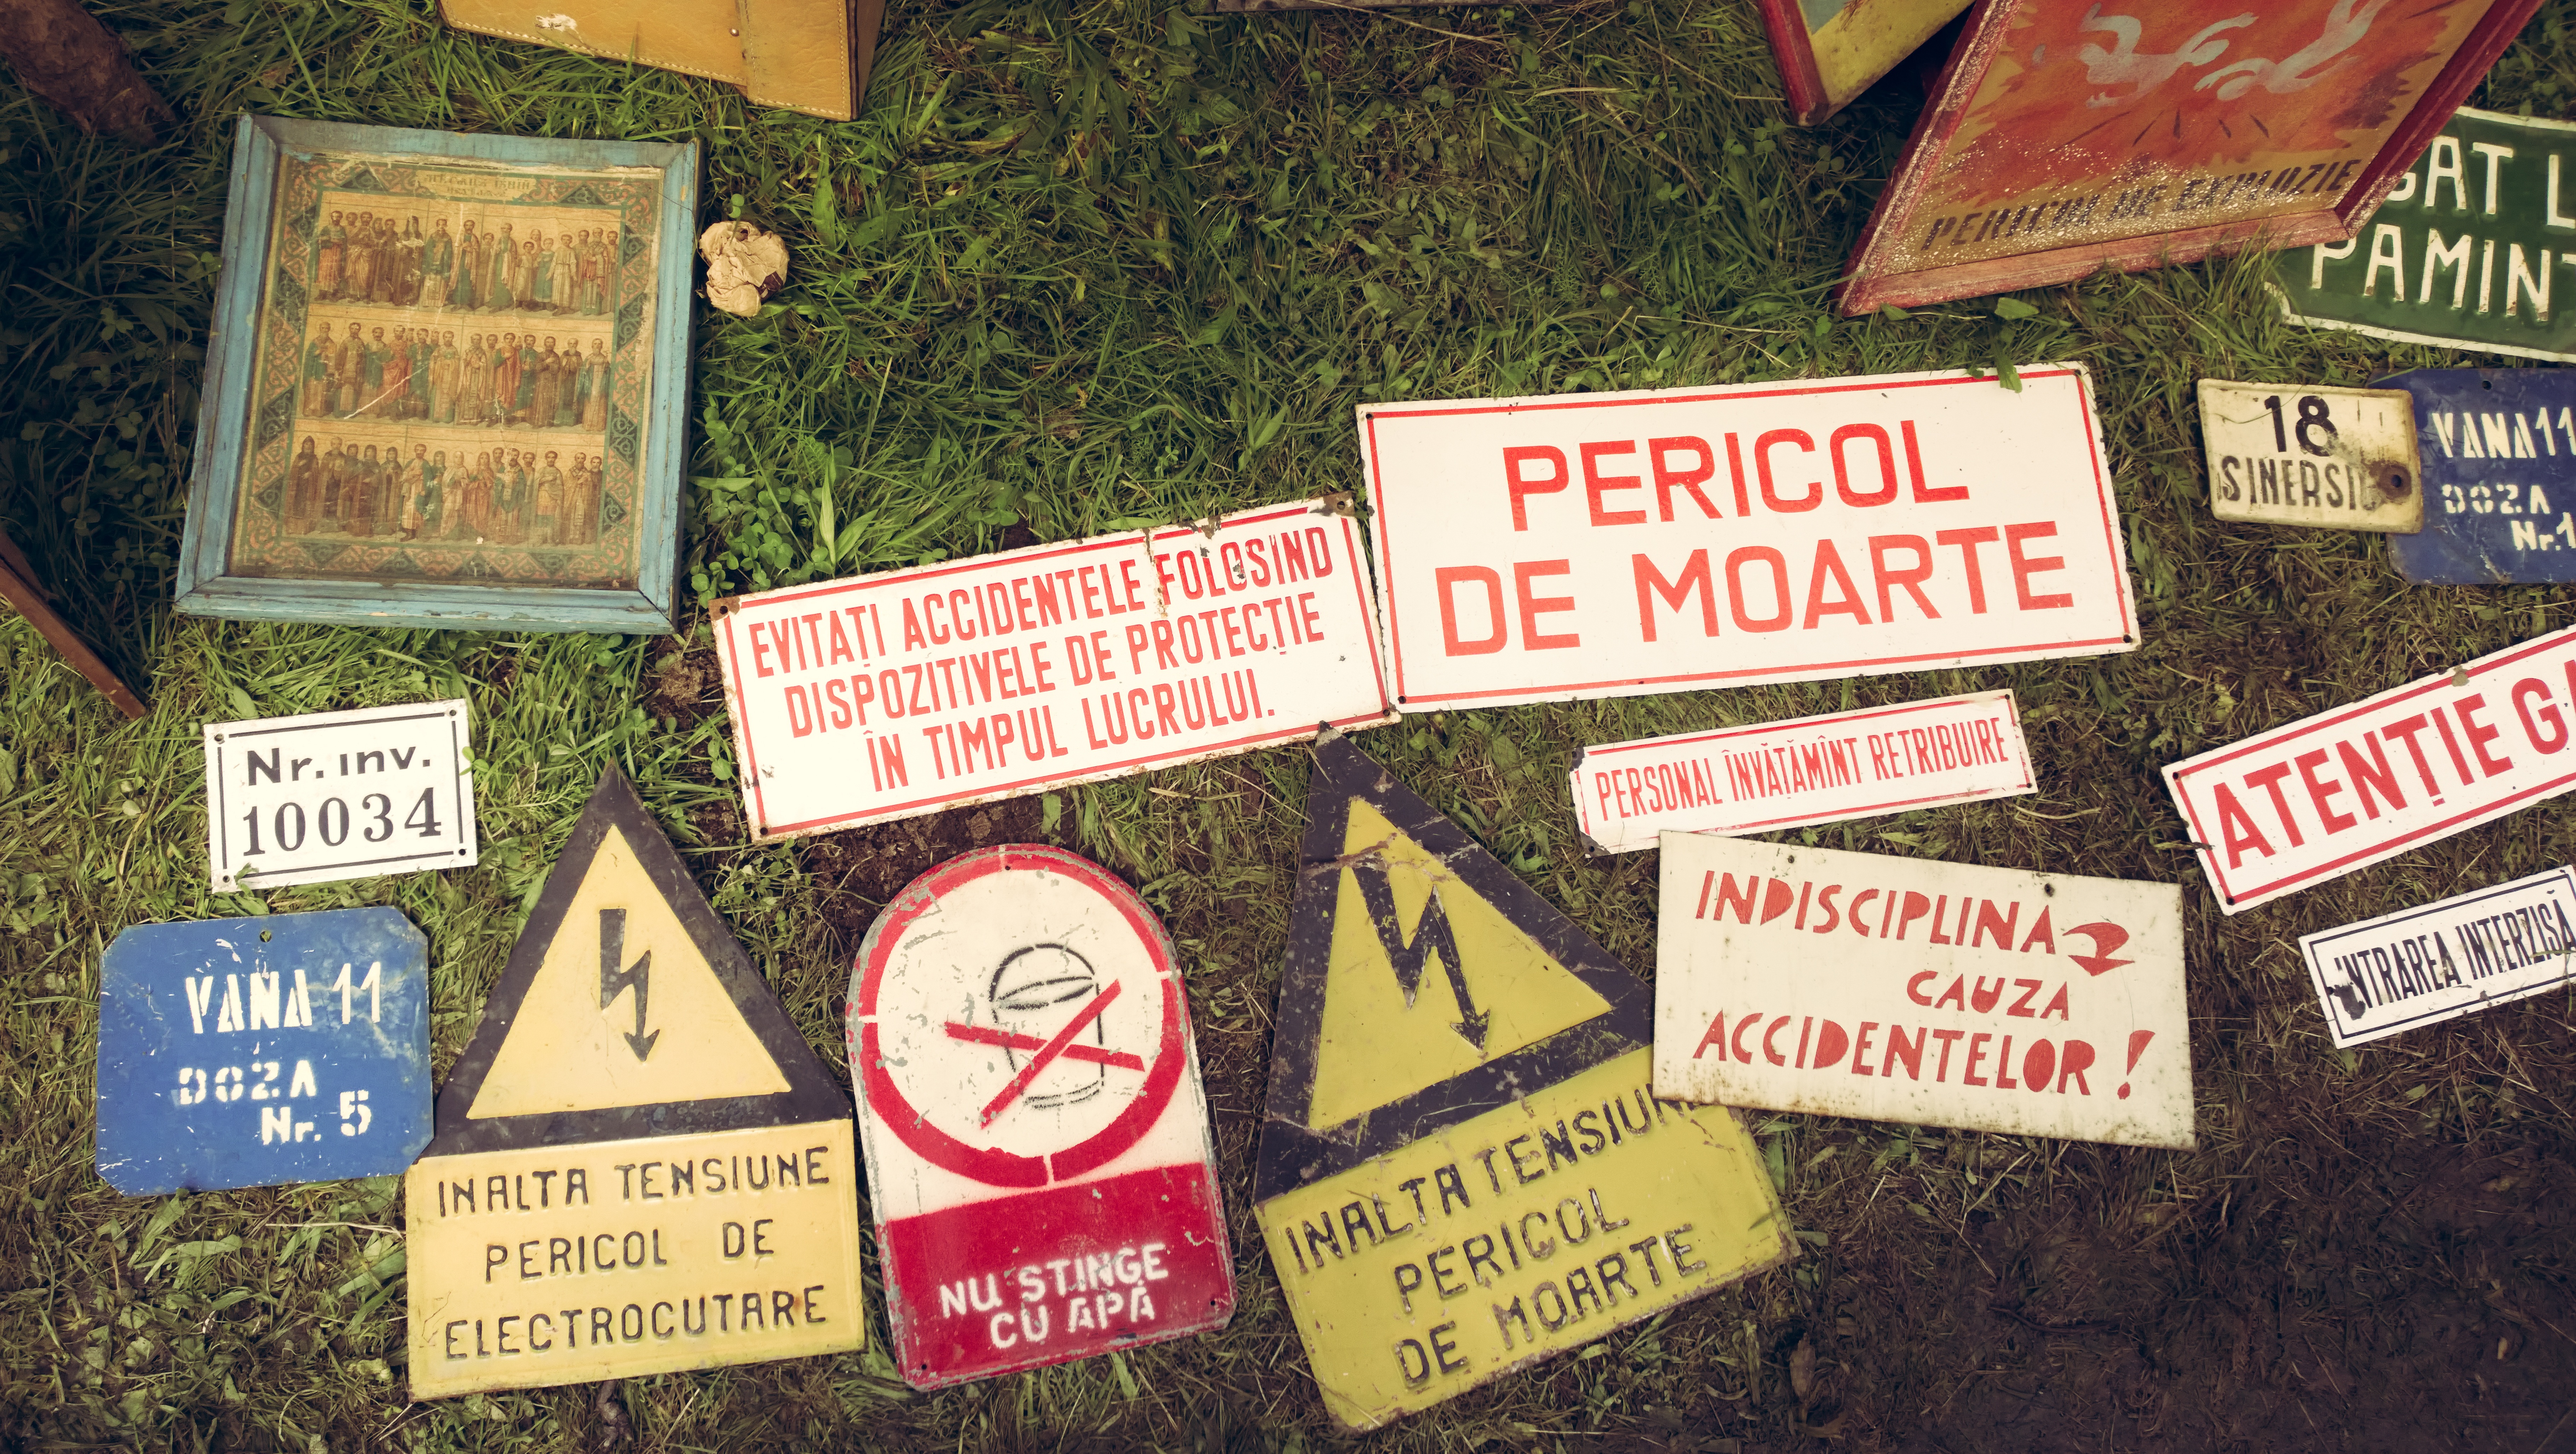
sign, symbol, street sign, signage, danger, safety, signs, caution, warning